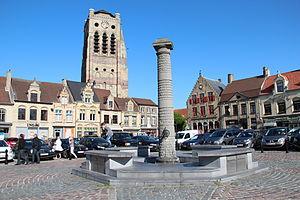
La Grote Markt, l'église Saint-Nicolas et l'ancienne maison du veilleur de nuit ( Hoge Wacht) de Furnes (Belgique)